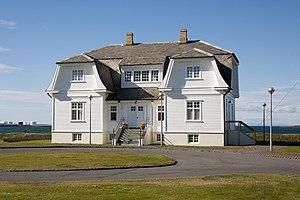
Cet article recense les bâtiments protégés de Höfuðborgarsvæðið, en Islande.